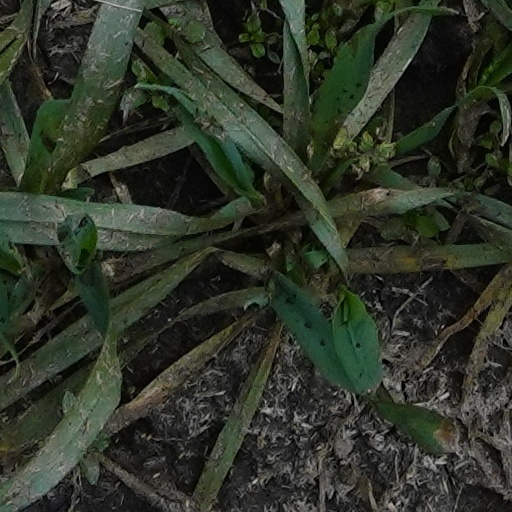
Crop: wheat